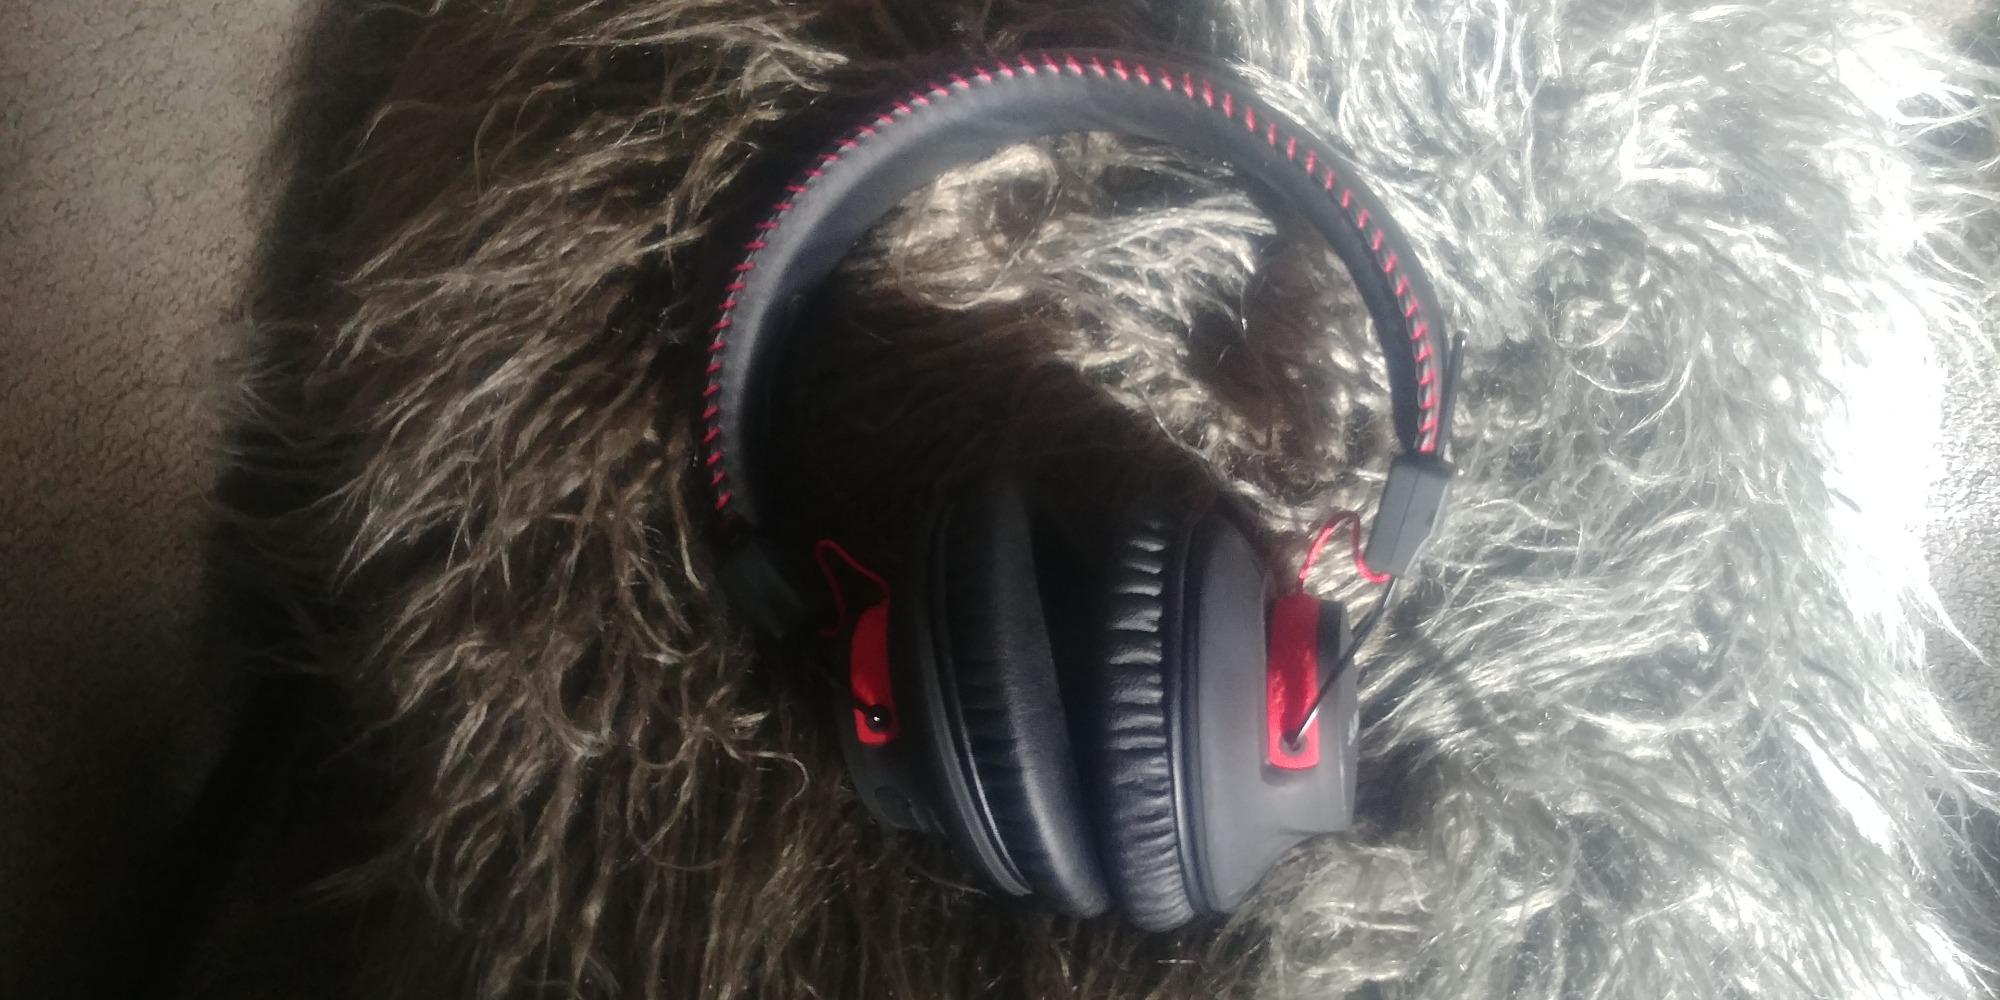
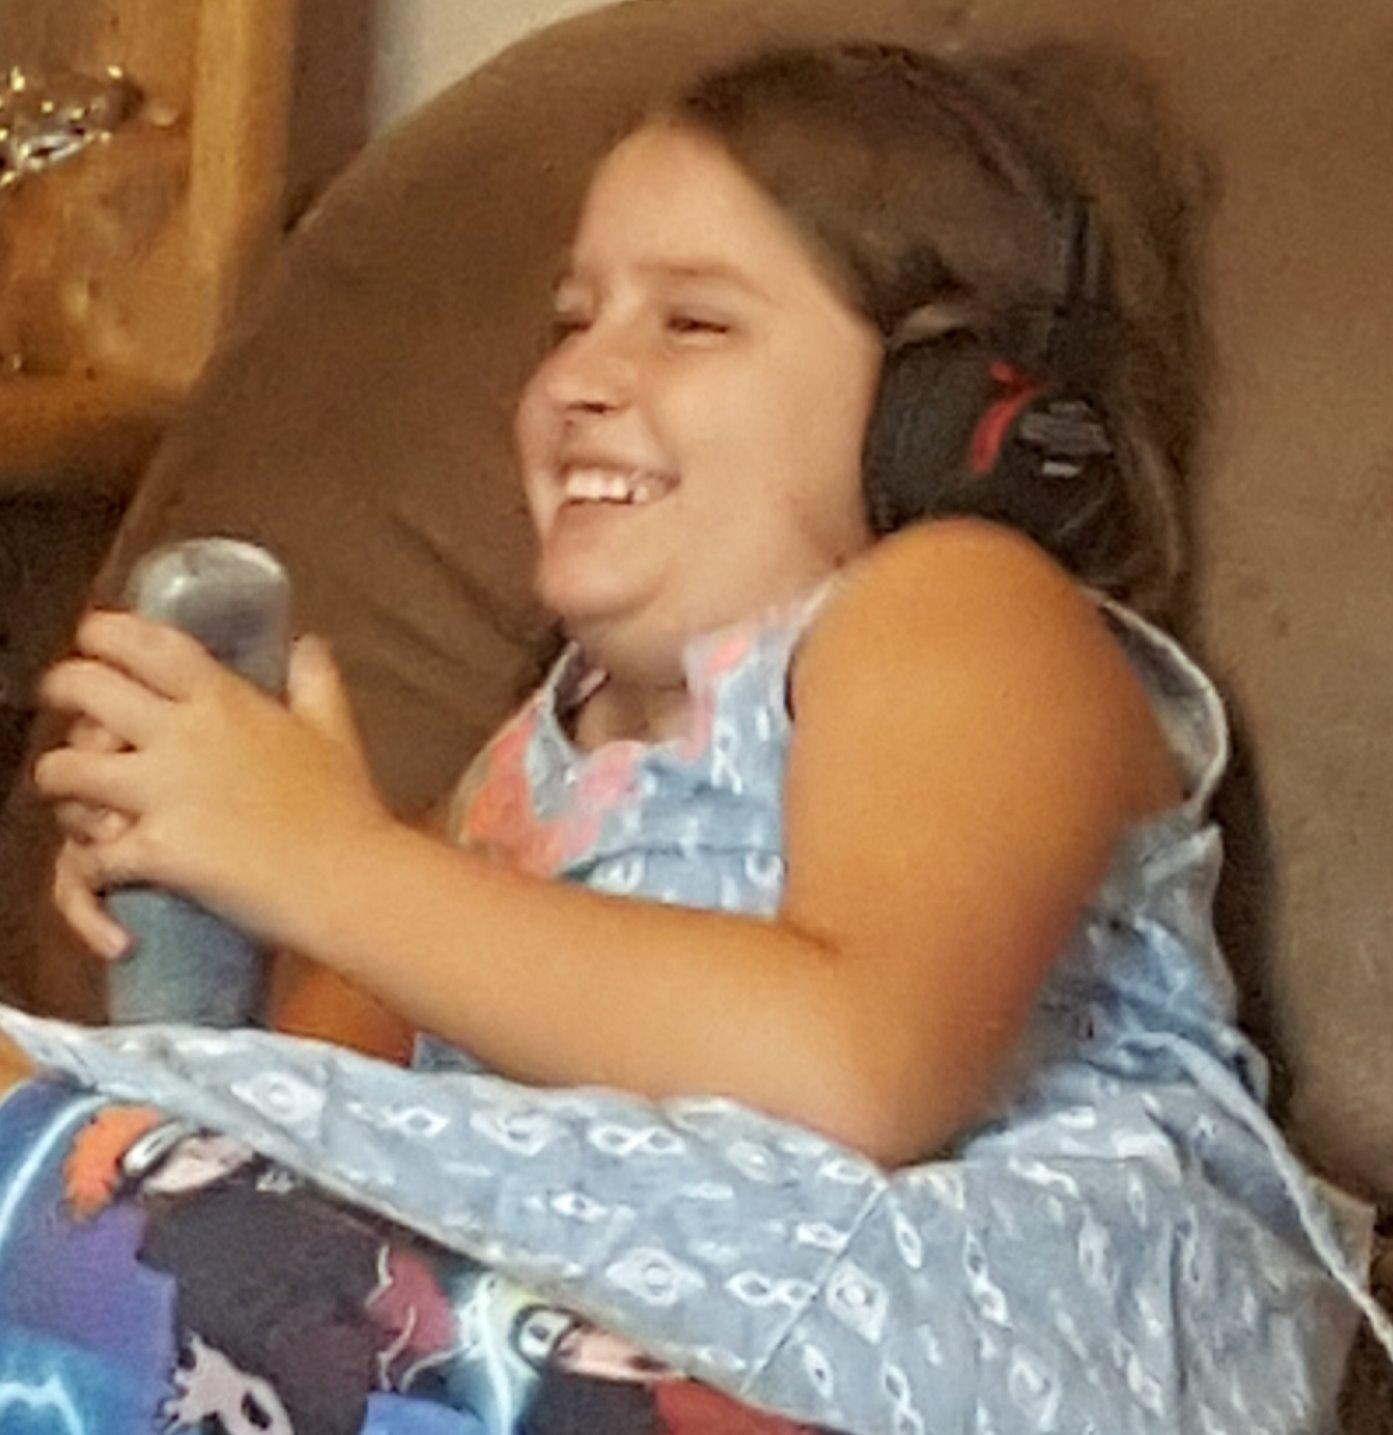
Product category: headphones
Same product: yes